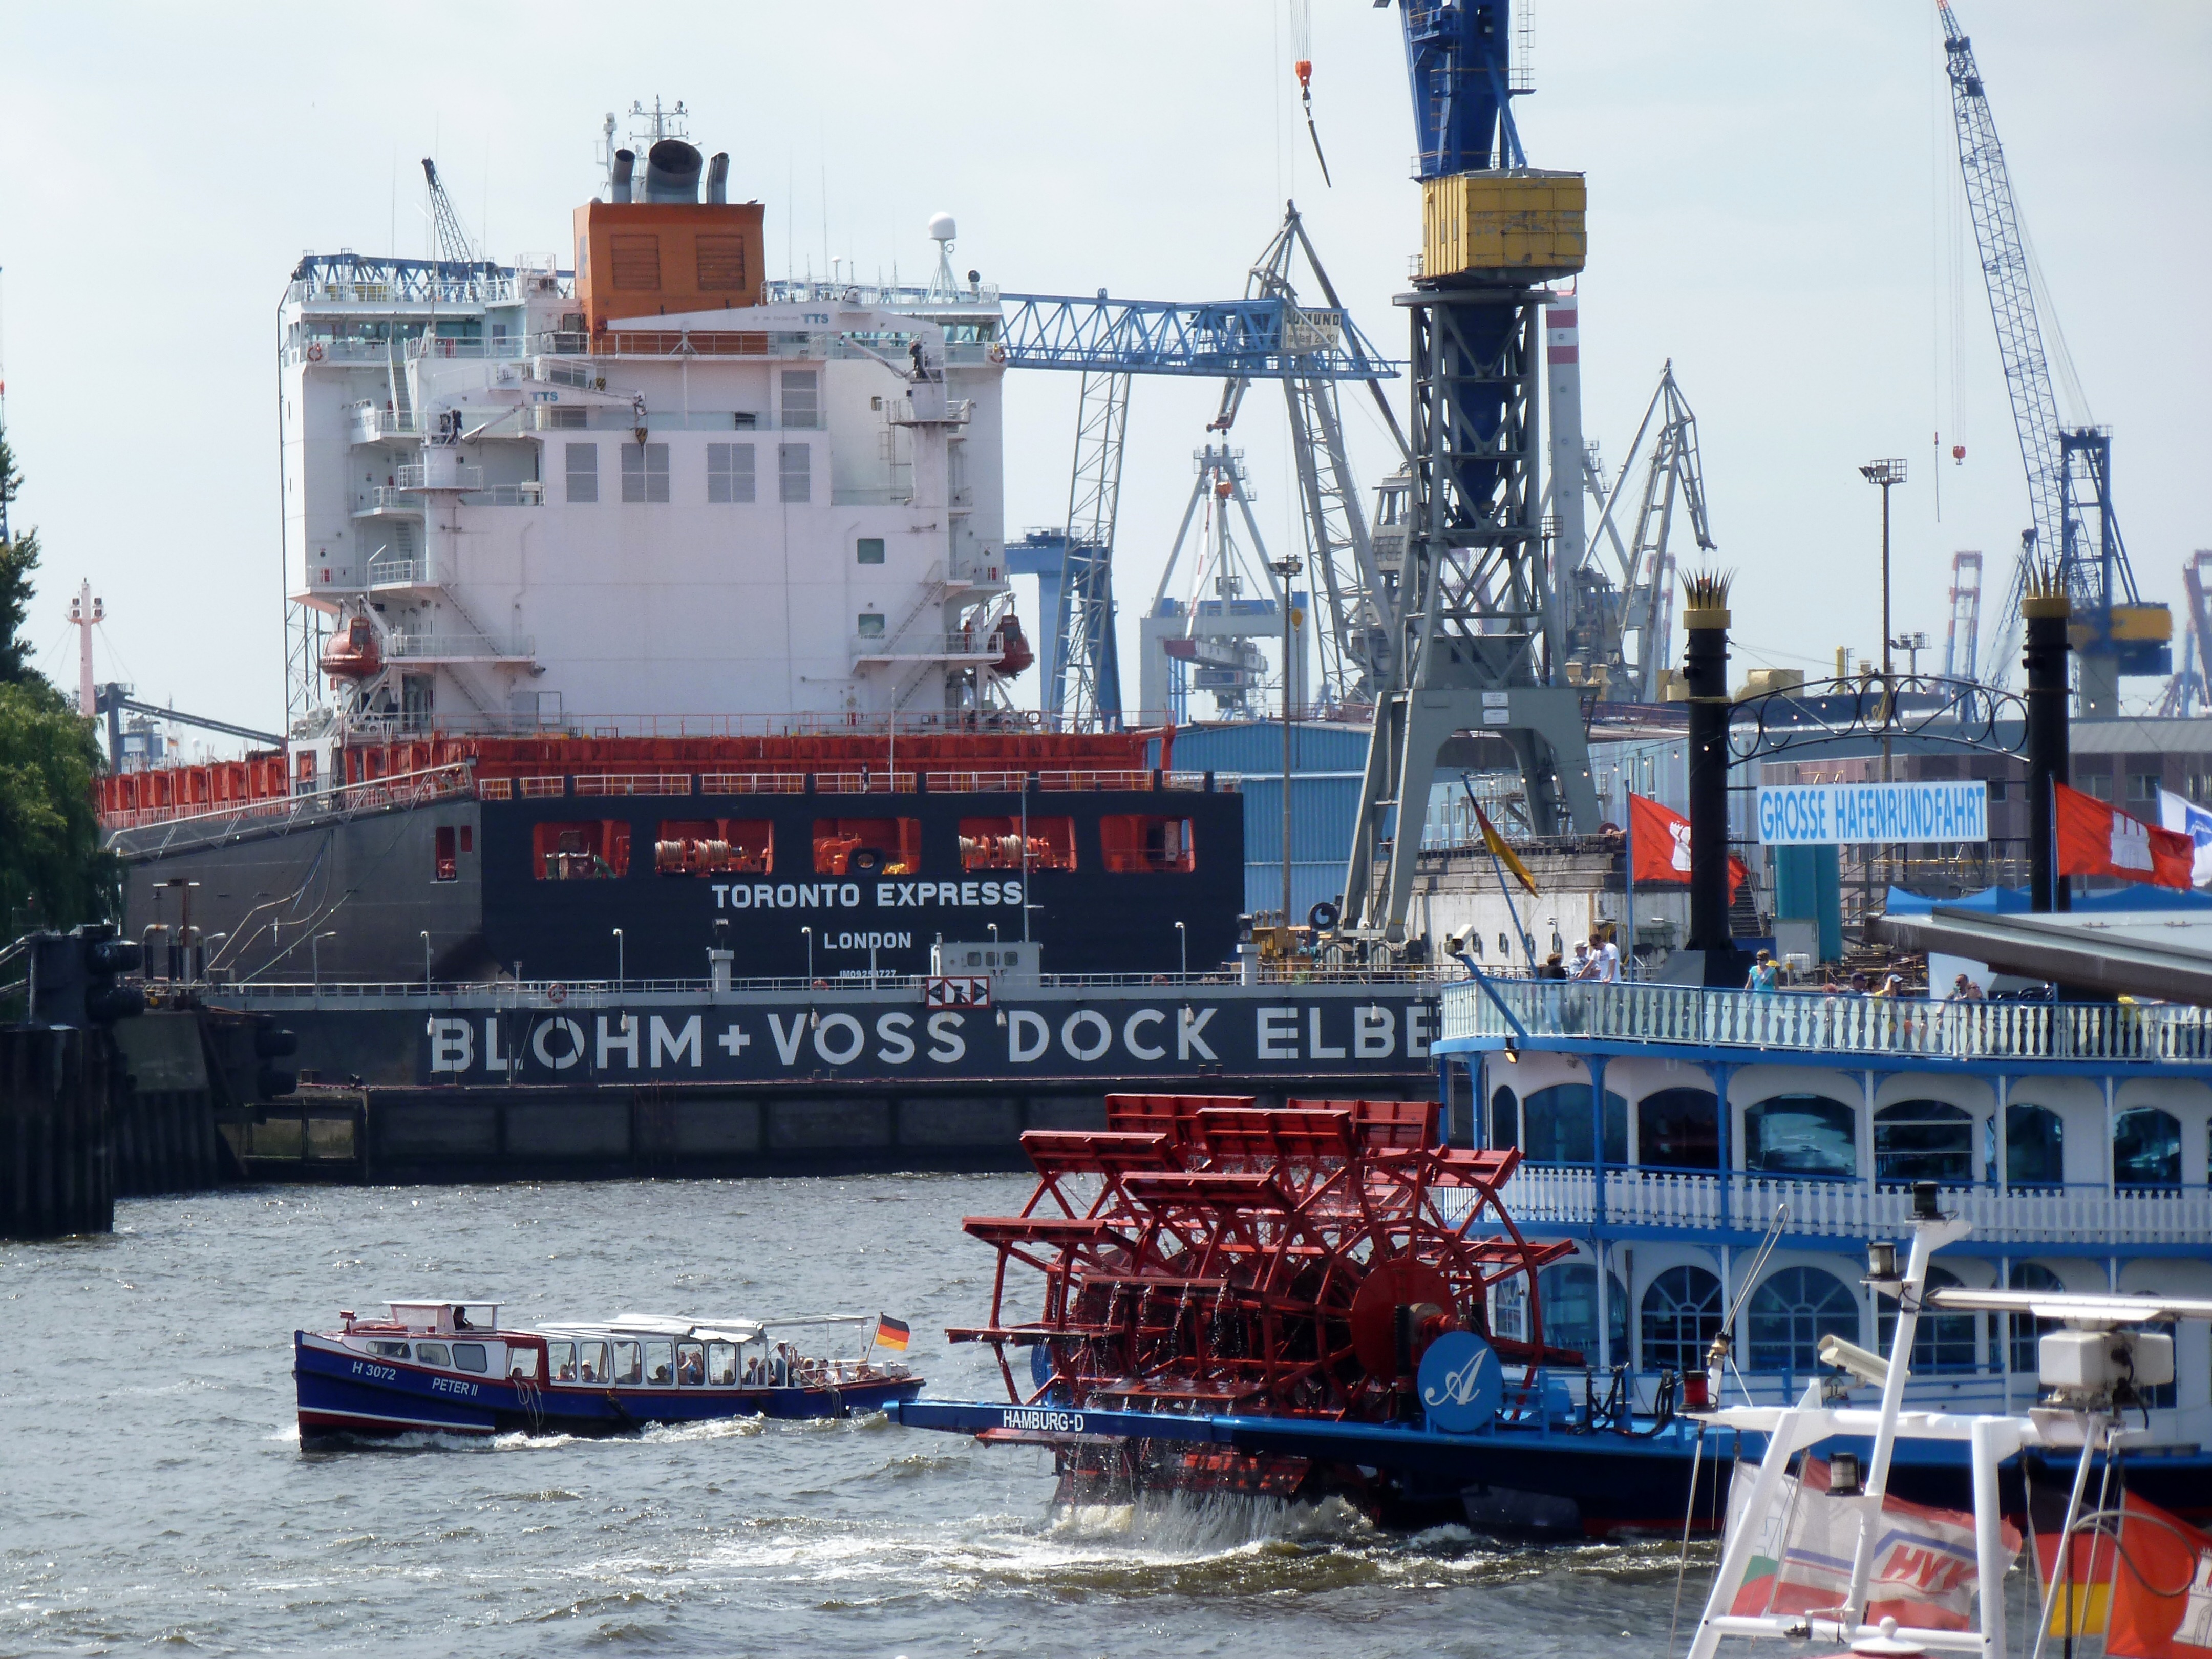
sea, ship, vehicle, harbor, port, cargo ship, waterway, ferry, infrastructure, boats, shipyard, channel, shipping, tugboat, watercraft, yachts, elbe, hamburg, port city, container ship, fishing vessel, freight transport, tank ship, bulk carrier